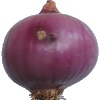
Label: Onion Red Peeled 1